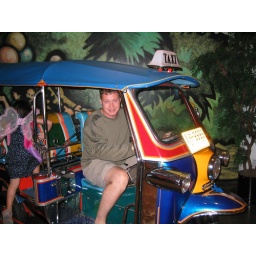
Notice the little girl getting in the car with him...LOL